Treskerby

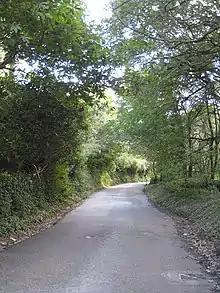
Road near Treskerby

Treskerby is a hamlet south of Scorrier in west Cornwall, England, United Kingdom.